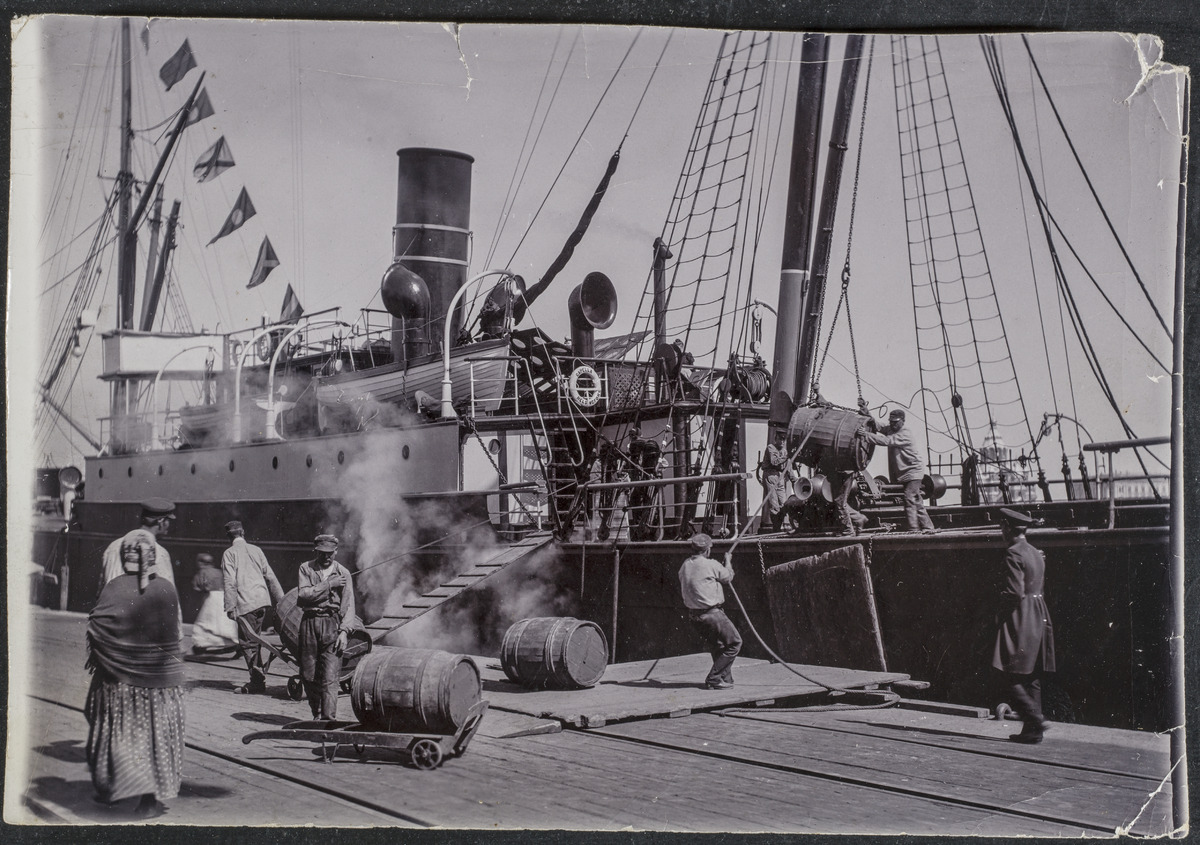
S/s Capellan lastia puretaan Katajanokanlaiturissa Eteläsatamassa
sisällön kuvaus: S/s Capellan lastia puretaan Katajanokanlaiturissa Eteläsatamassa. mustavalkoinen
Kuvaaja: Maconi, Alexander Eugén, valokuvaaja
Ajankohta: kuvausaika 1899
Paikka: Suomi, Uusimaa, Helsinki, Katajanokka Helsinki, Katajanokanlaituri
Aiheet: ahtaus, ahtaajat, laivat höyrylaivat, laiturit, vaatteet työvaatteet